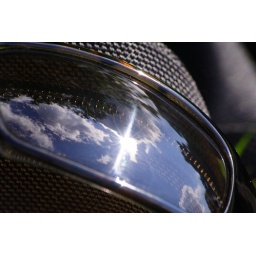
Reflection of the trees and sky over Richmond deer park